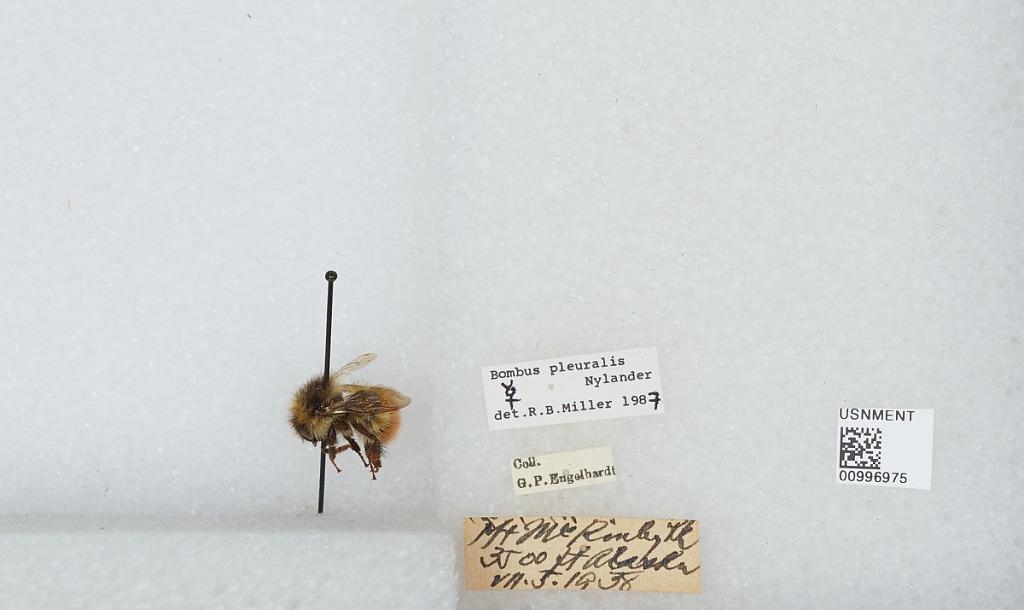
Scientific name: Bombus (Pyrobombus) flavifrons Cresson
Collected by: G. Engelhardt
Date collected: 1938-7-5
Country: United States
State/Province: Alaska
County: Denali
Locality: Mount McKinley Peak, Denali National Park
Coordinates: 63.0694, -151.007
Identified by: Miller, R. B.